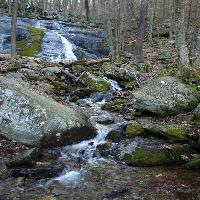
Weather: cloudy or overcast